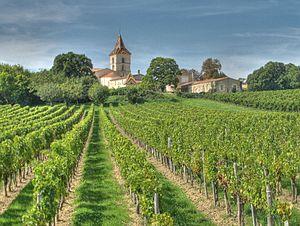
La commune de Cars (près de Blaye, en Gironde)
Cars est une commune du Sud-Ouest de la France, dans le département de la Gironde en région Nouvelle-Aquitaine.